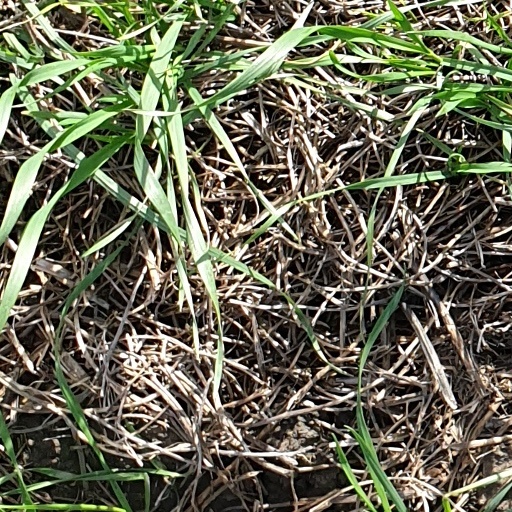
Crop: wheat